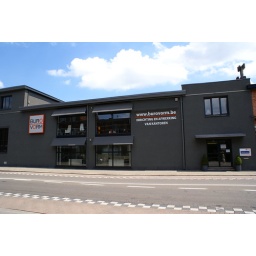
Ons pand is gelegen op de Kapelsesteenweg in Brasschaat. Het is het vroegere theater en cinamegebouw van Mariaburg.